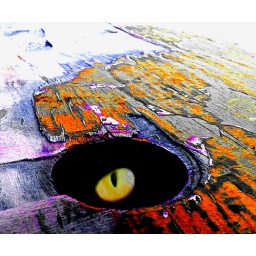
cat hiding under old door